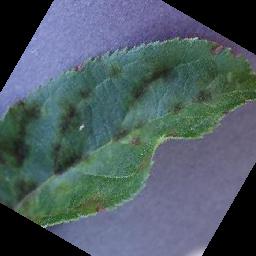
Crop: apple
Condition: scab